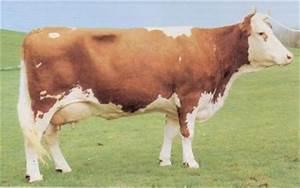
cow